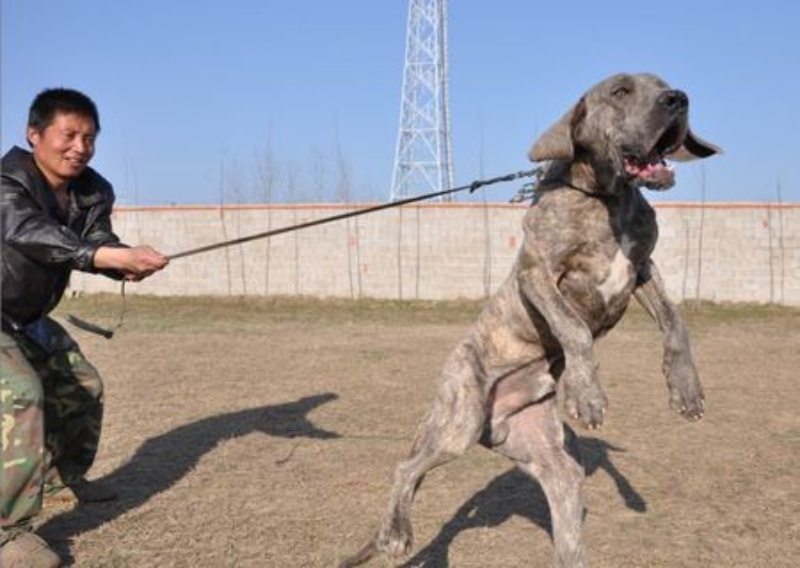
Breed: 220-n000032-Fila_Braziliero